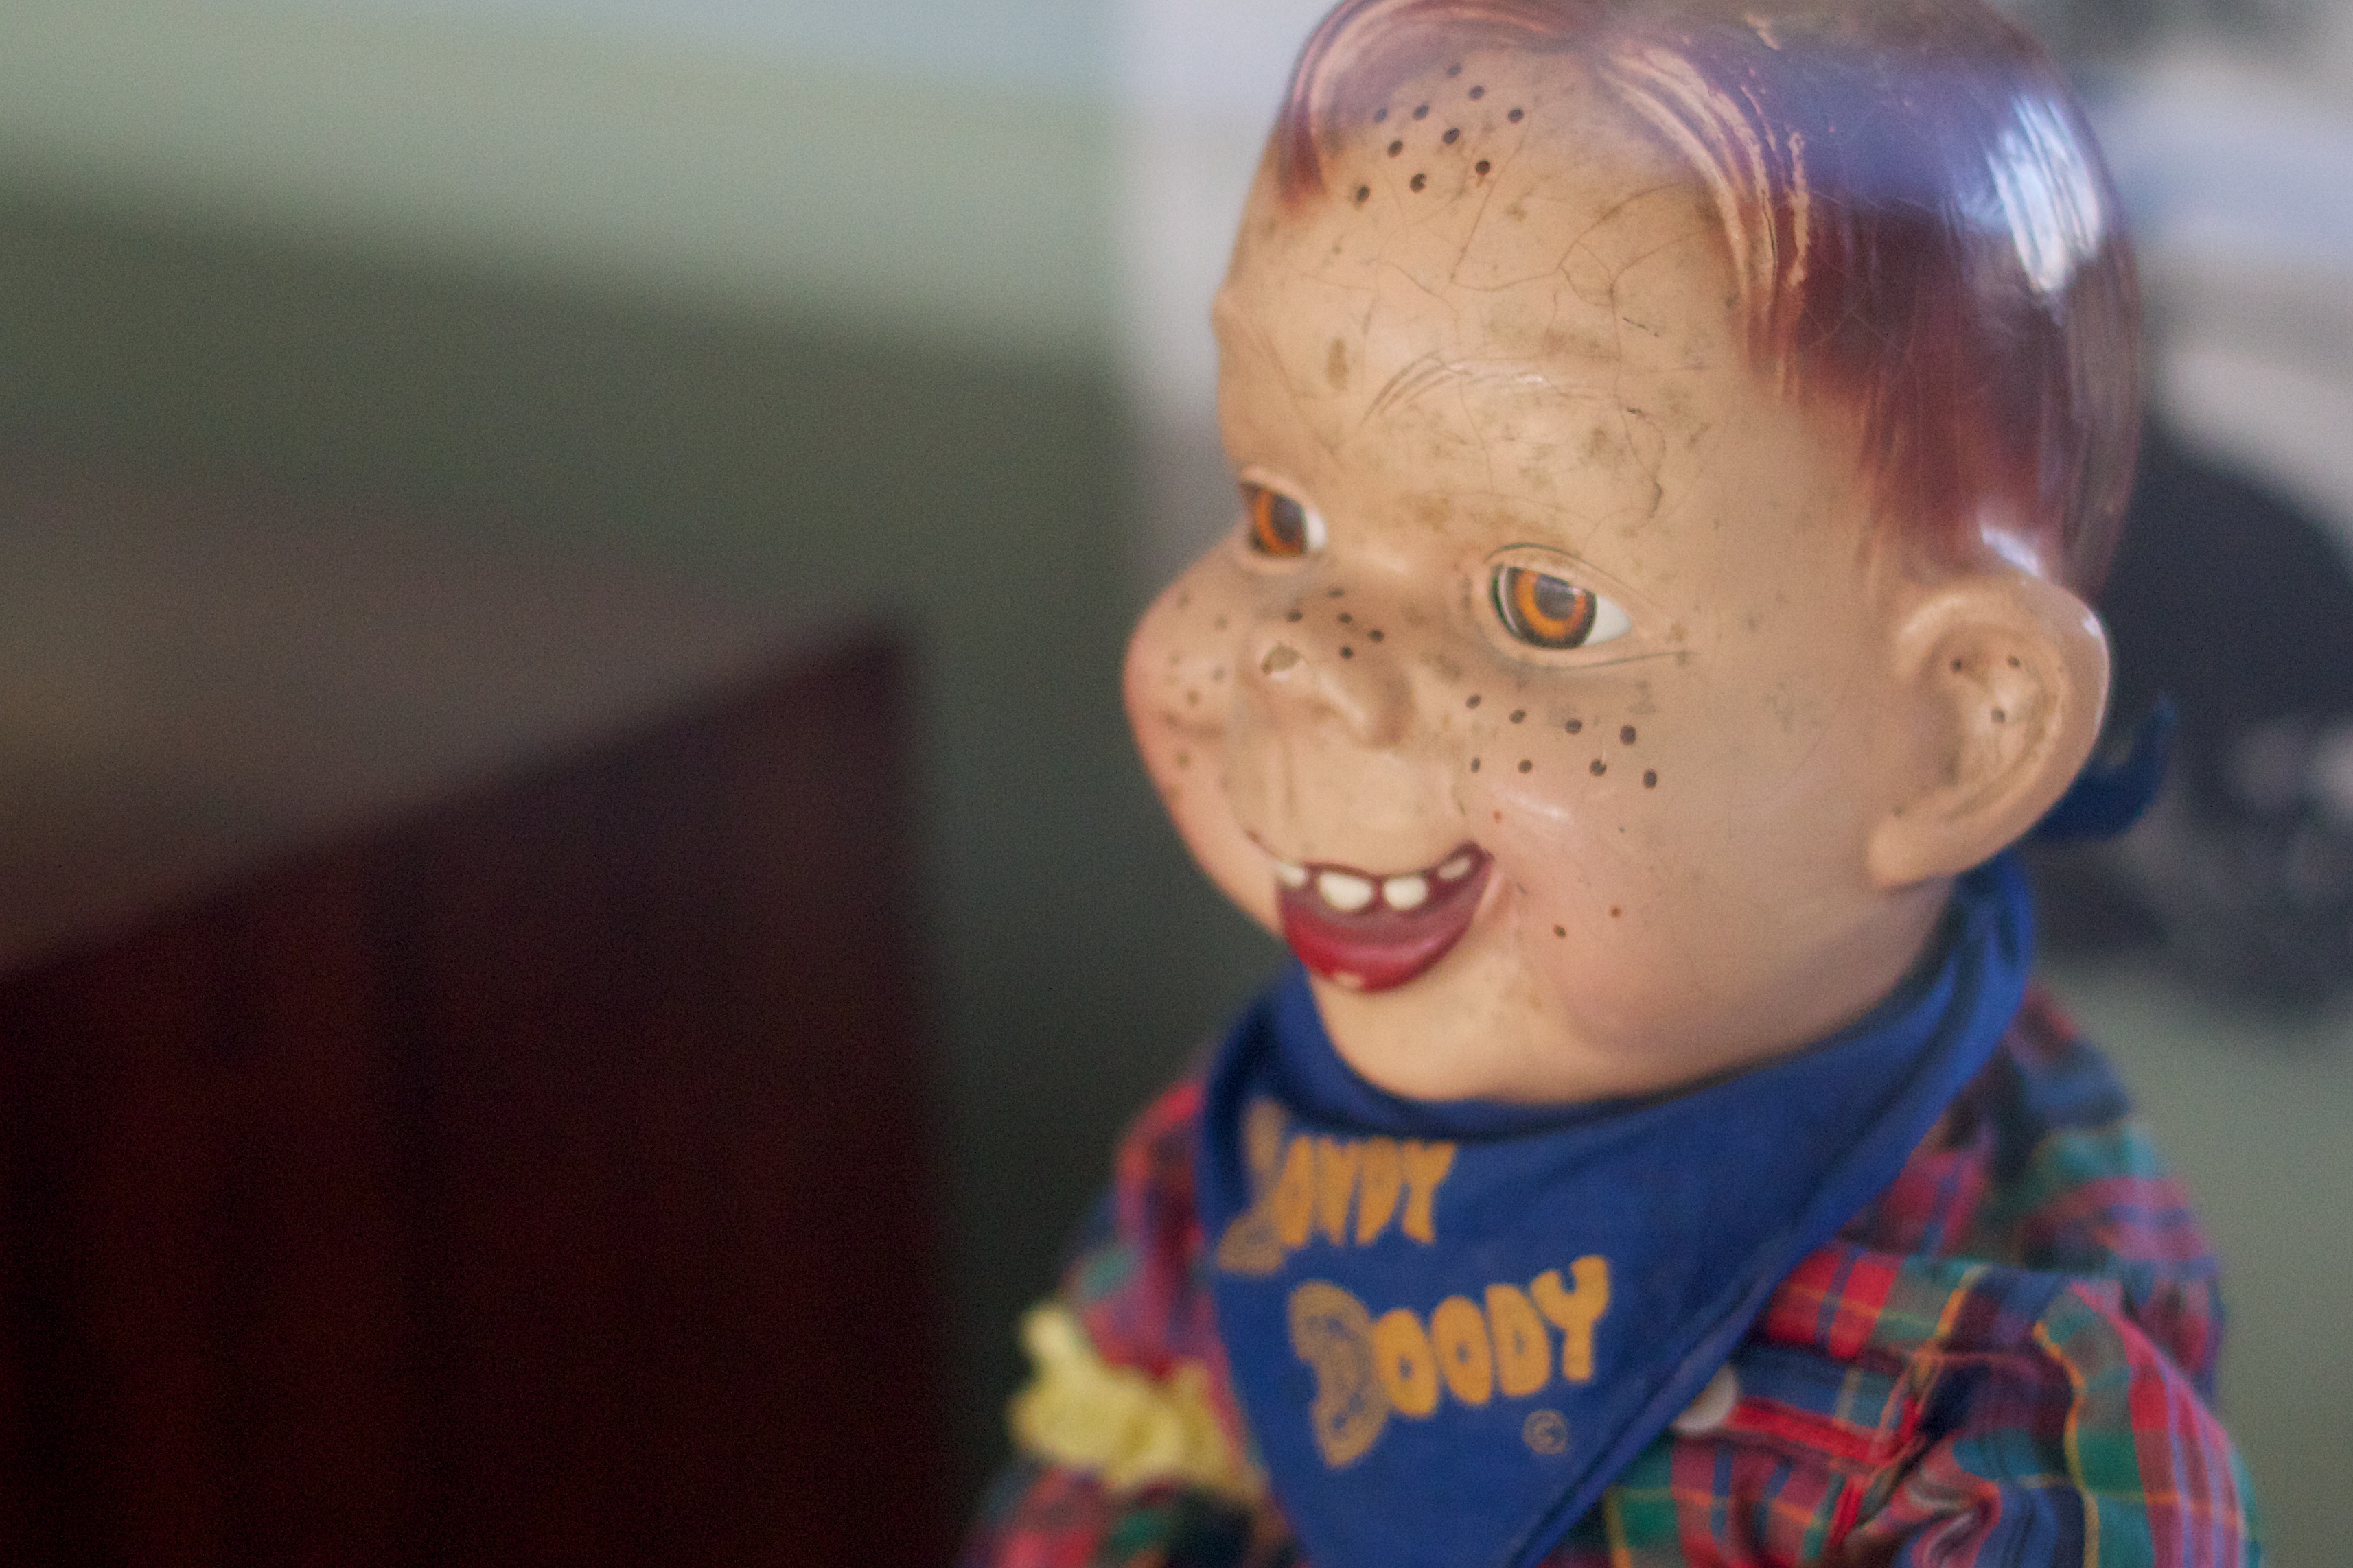
people, child, television, tv, toy, doll, infant, toddler, head, skin, sfo, creepydoll